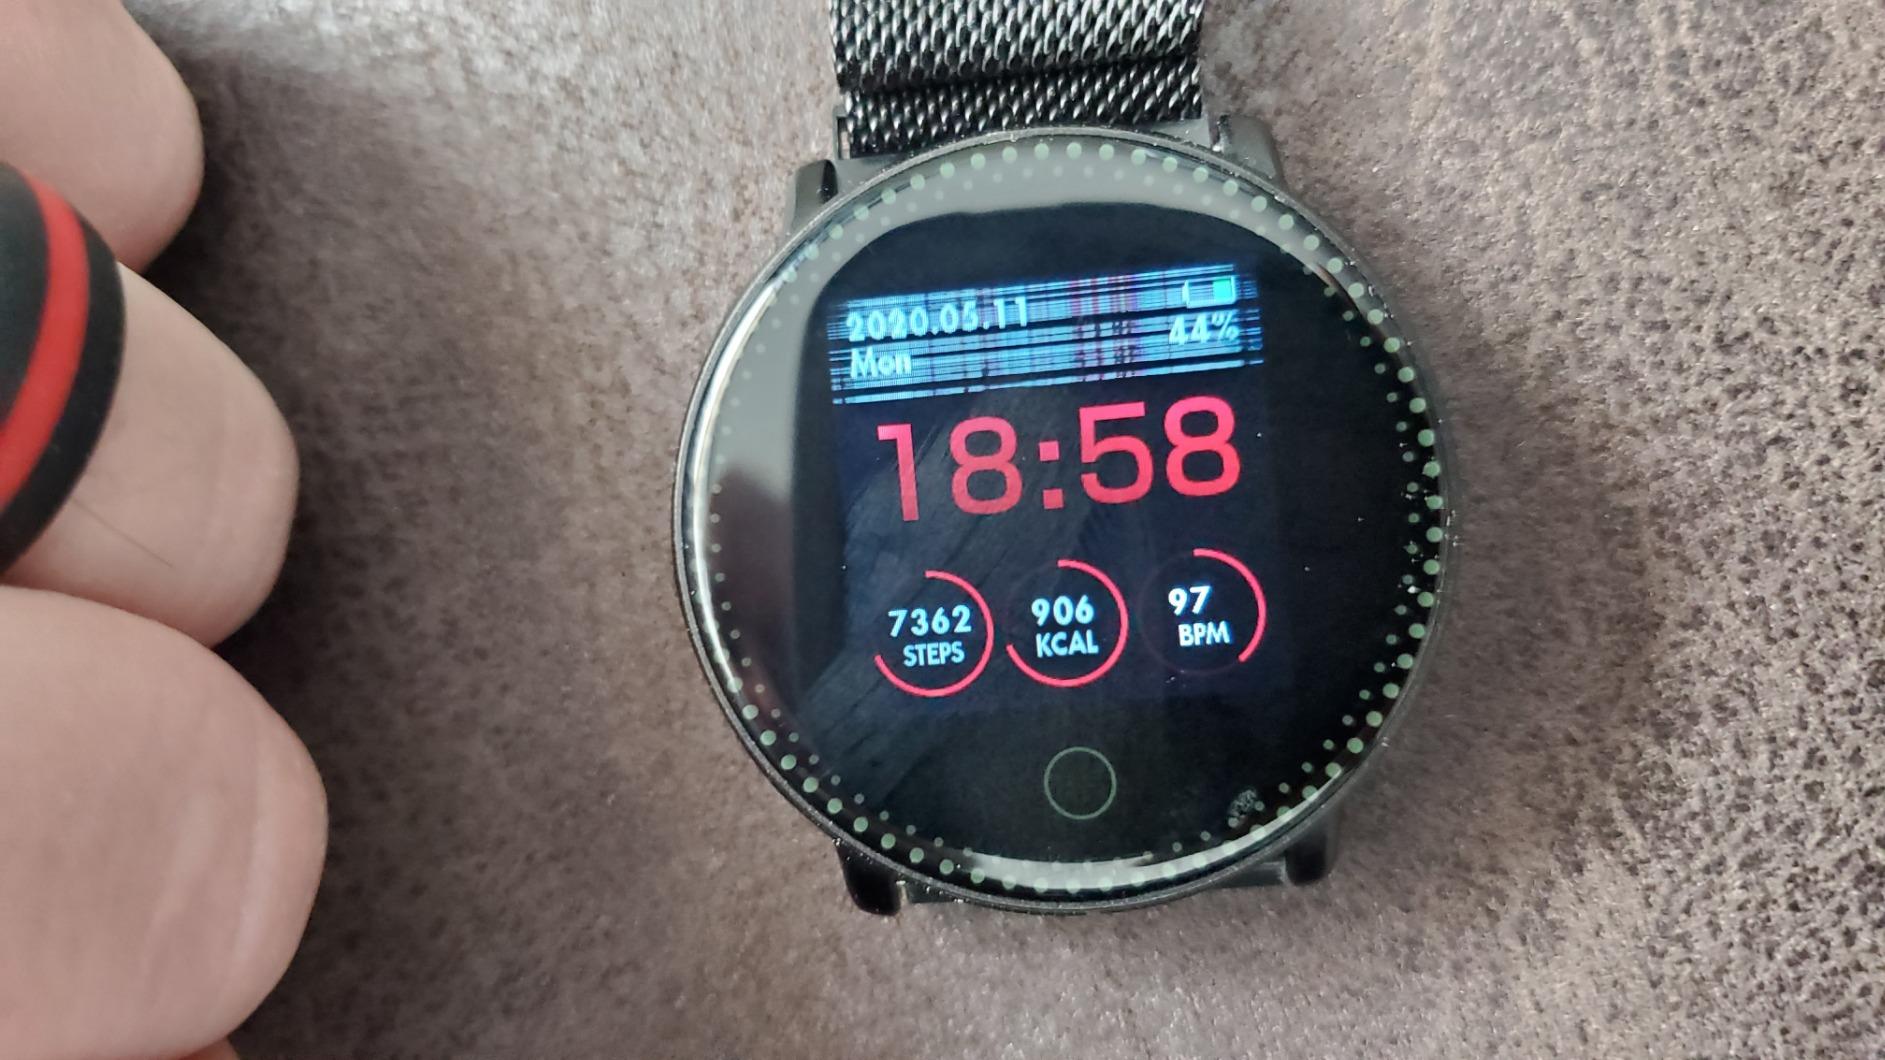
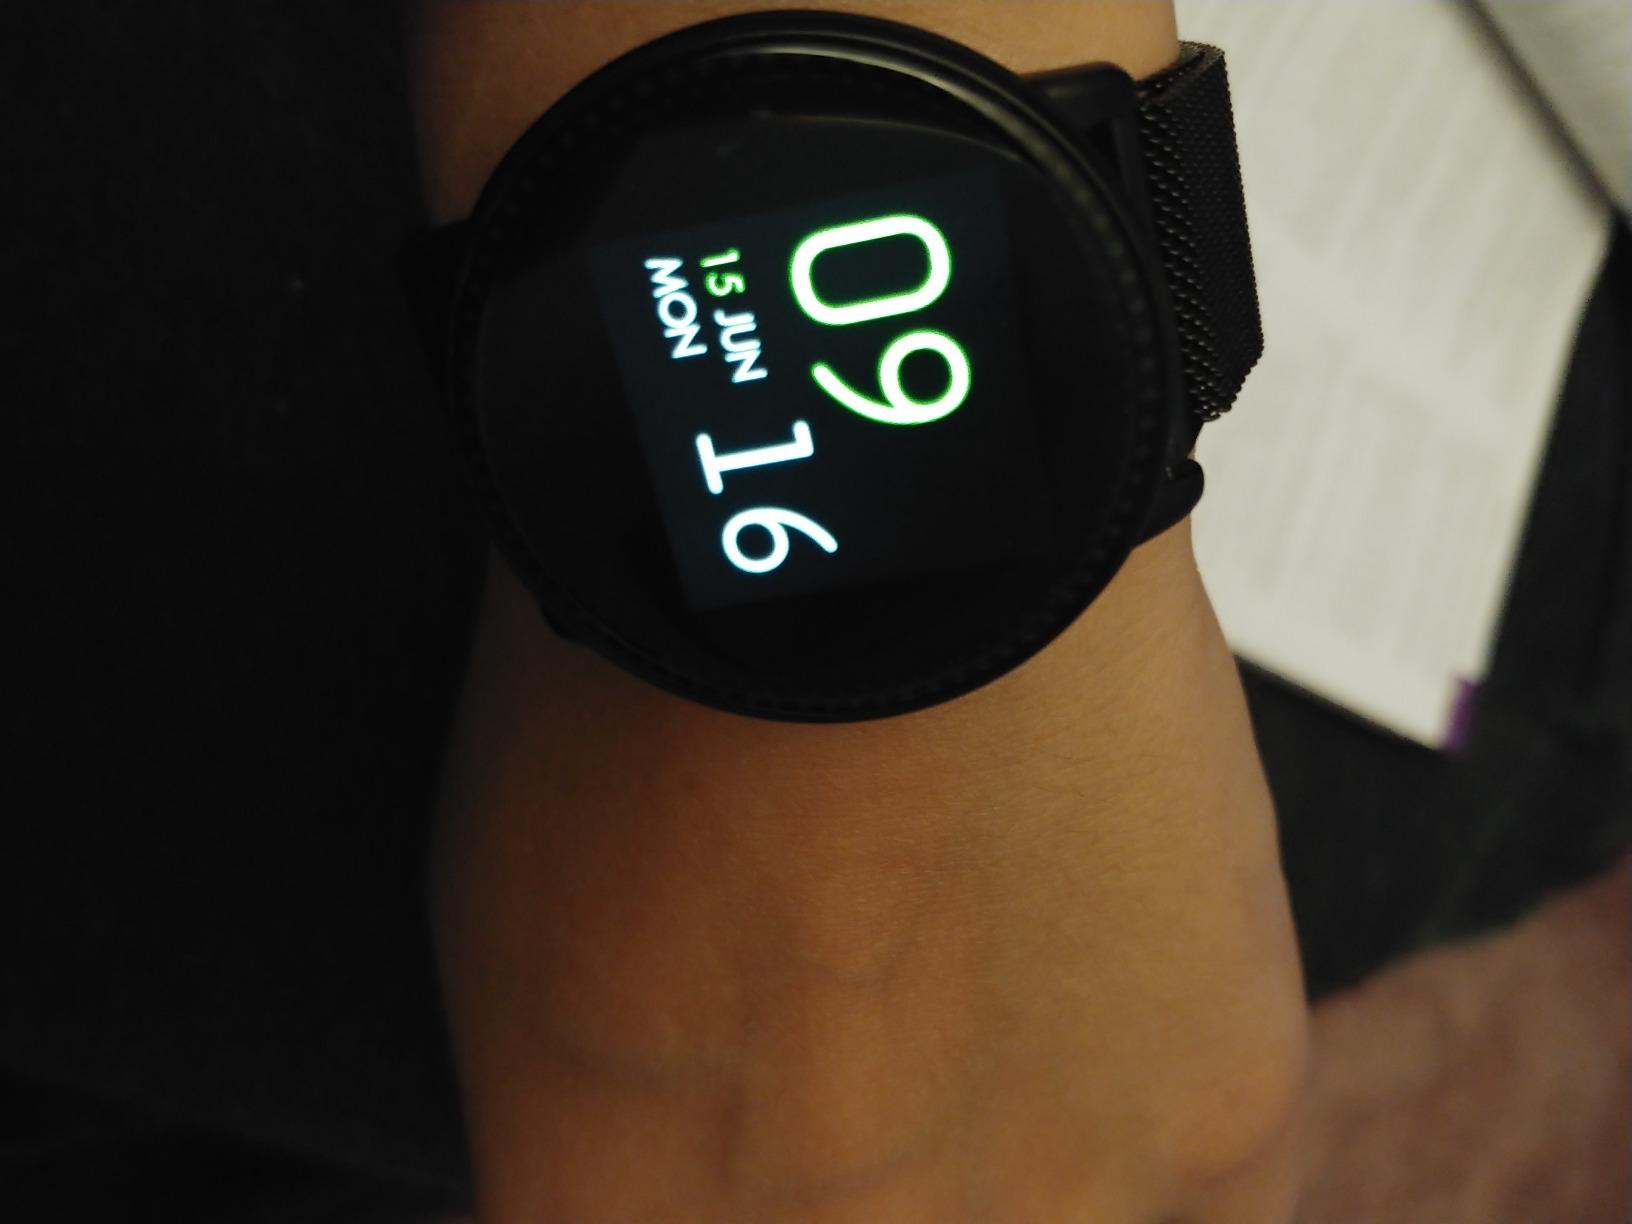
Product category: smartwatch
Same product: yes